NBL Canada draft

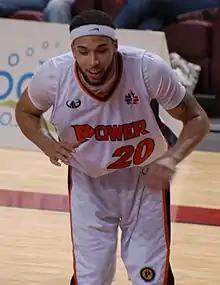
Morgan Lewis was the first draft pick in league history

The NBL Canada draft was an annual event in which each team from the National Basketball League of Canada (NBL) can draft players who are eligible and wish to join the league. Most of these players previously played college basketball in U Sports or the NCAA. Before becoming eligible, the players must participate in a pre-draft combine, and the list of players that attended the draft were officially decided.